María Lucía Fernández

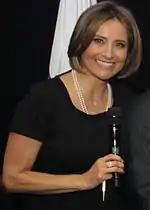
María Lucía Fernández

María Lucía Fernández (born October 14, 1968, in Bogotá) is a Colombian journalist and news presenter.